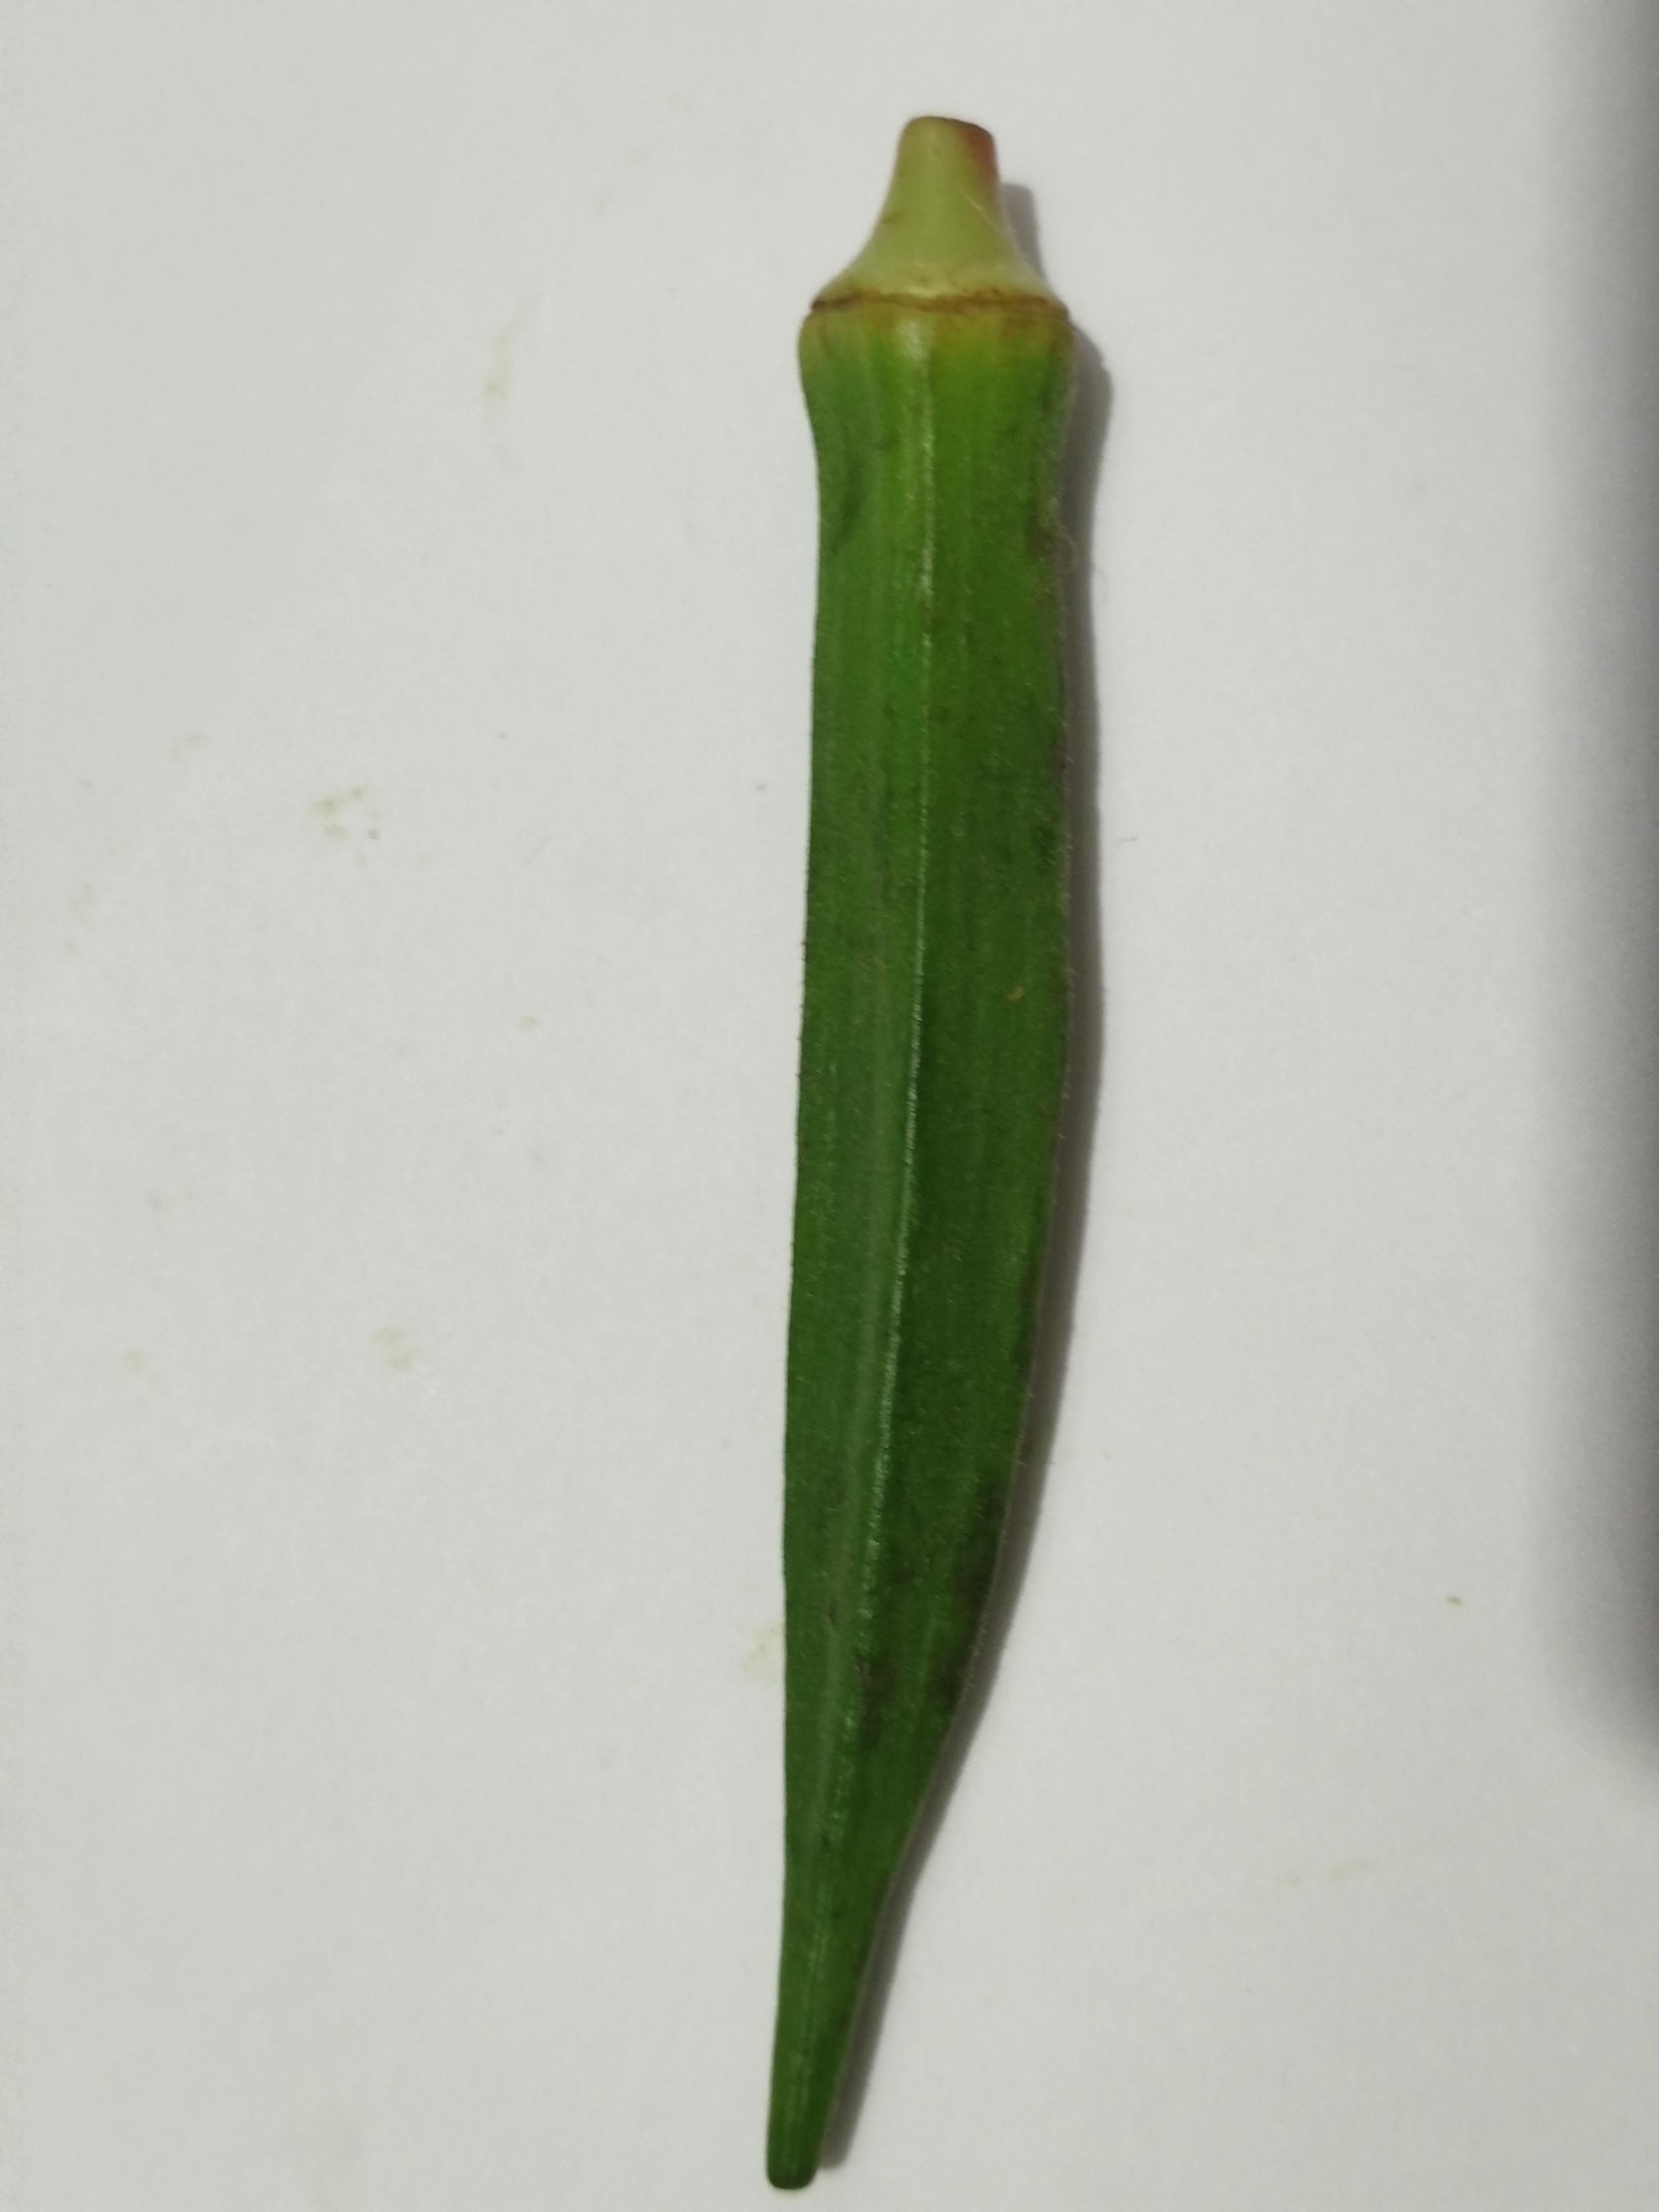
Label: Ladies finger